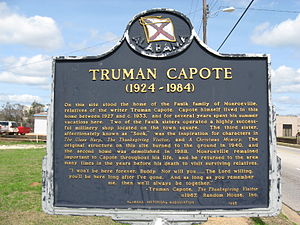
Truman Capote / Ensom død
Mindesmærke over Capotes barndomshjem i Monroeville, Alabama.
Truman García Capote var en amerikansk forfatter hvis værker anerkendes som klassikere. Han er bedst kendt for In Cold Blood og novellen Breakfast at Tiffany's der begge er filmatiserede.